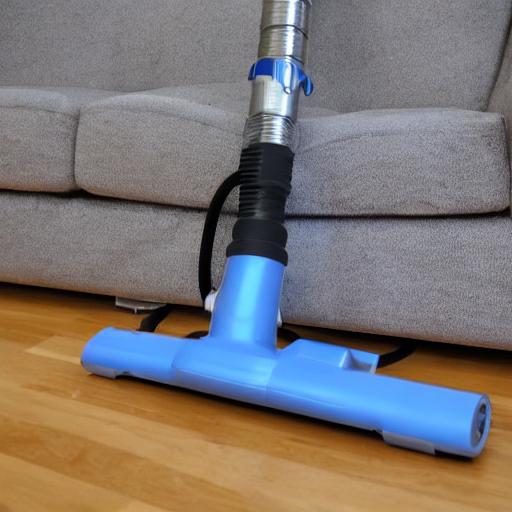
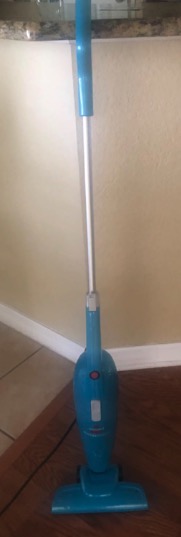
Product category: items_vacuum
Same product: no